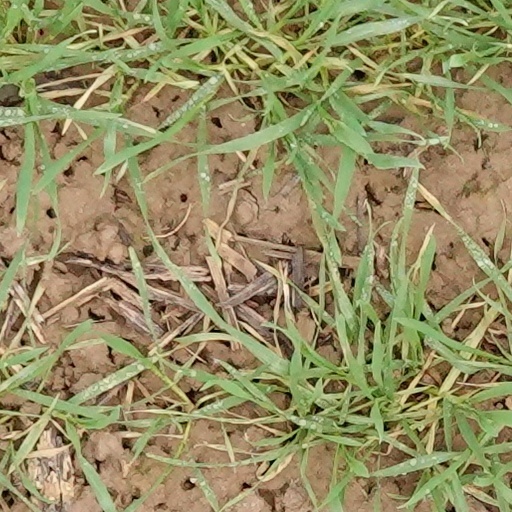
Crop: wheat